Navarro Chief

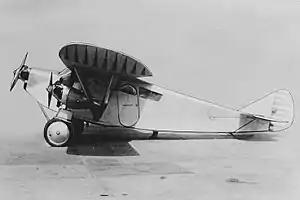

The Navarro Chief is a British trimotor aircraft that was designed and built by Navarro Safety Aircraft.